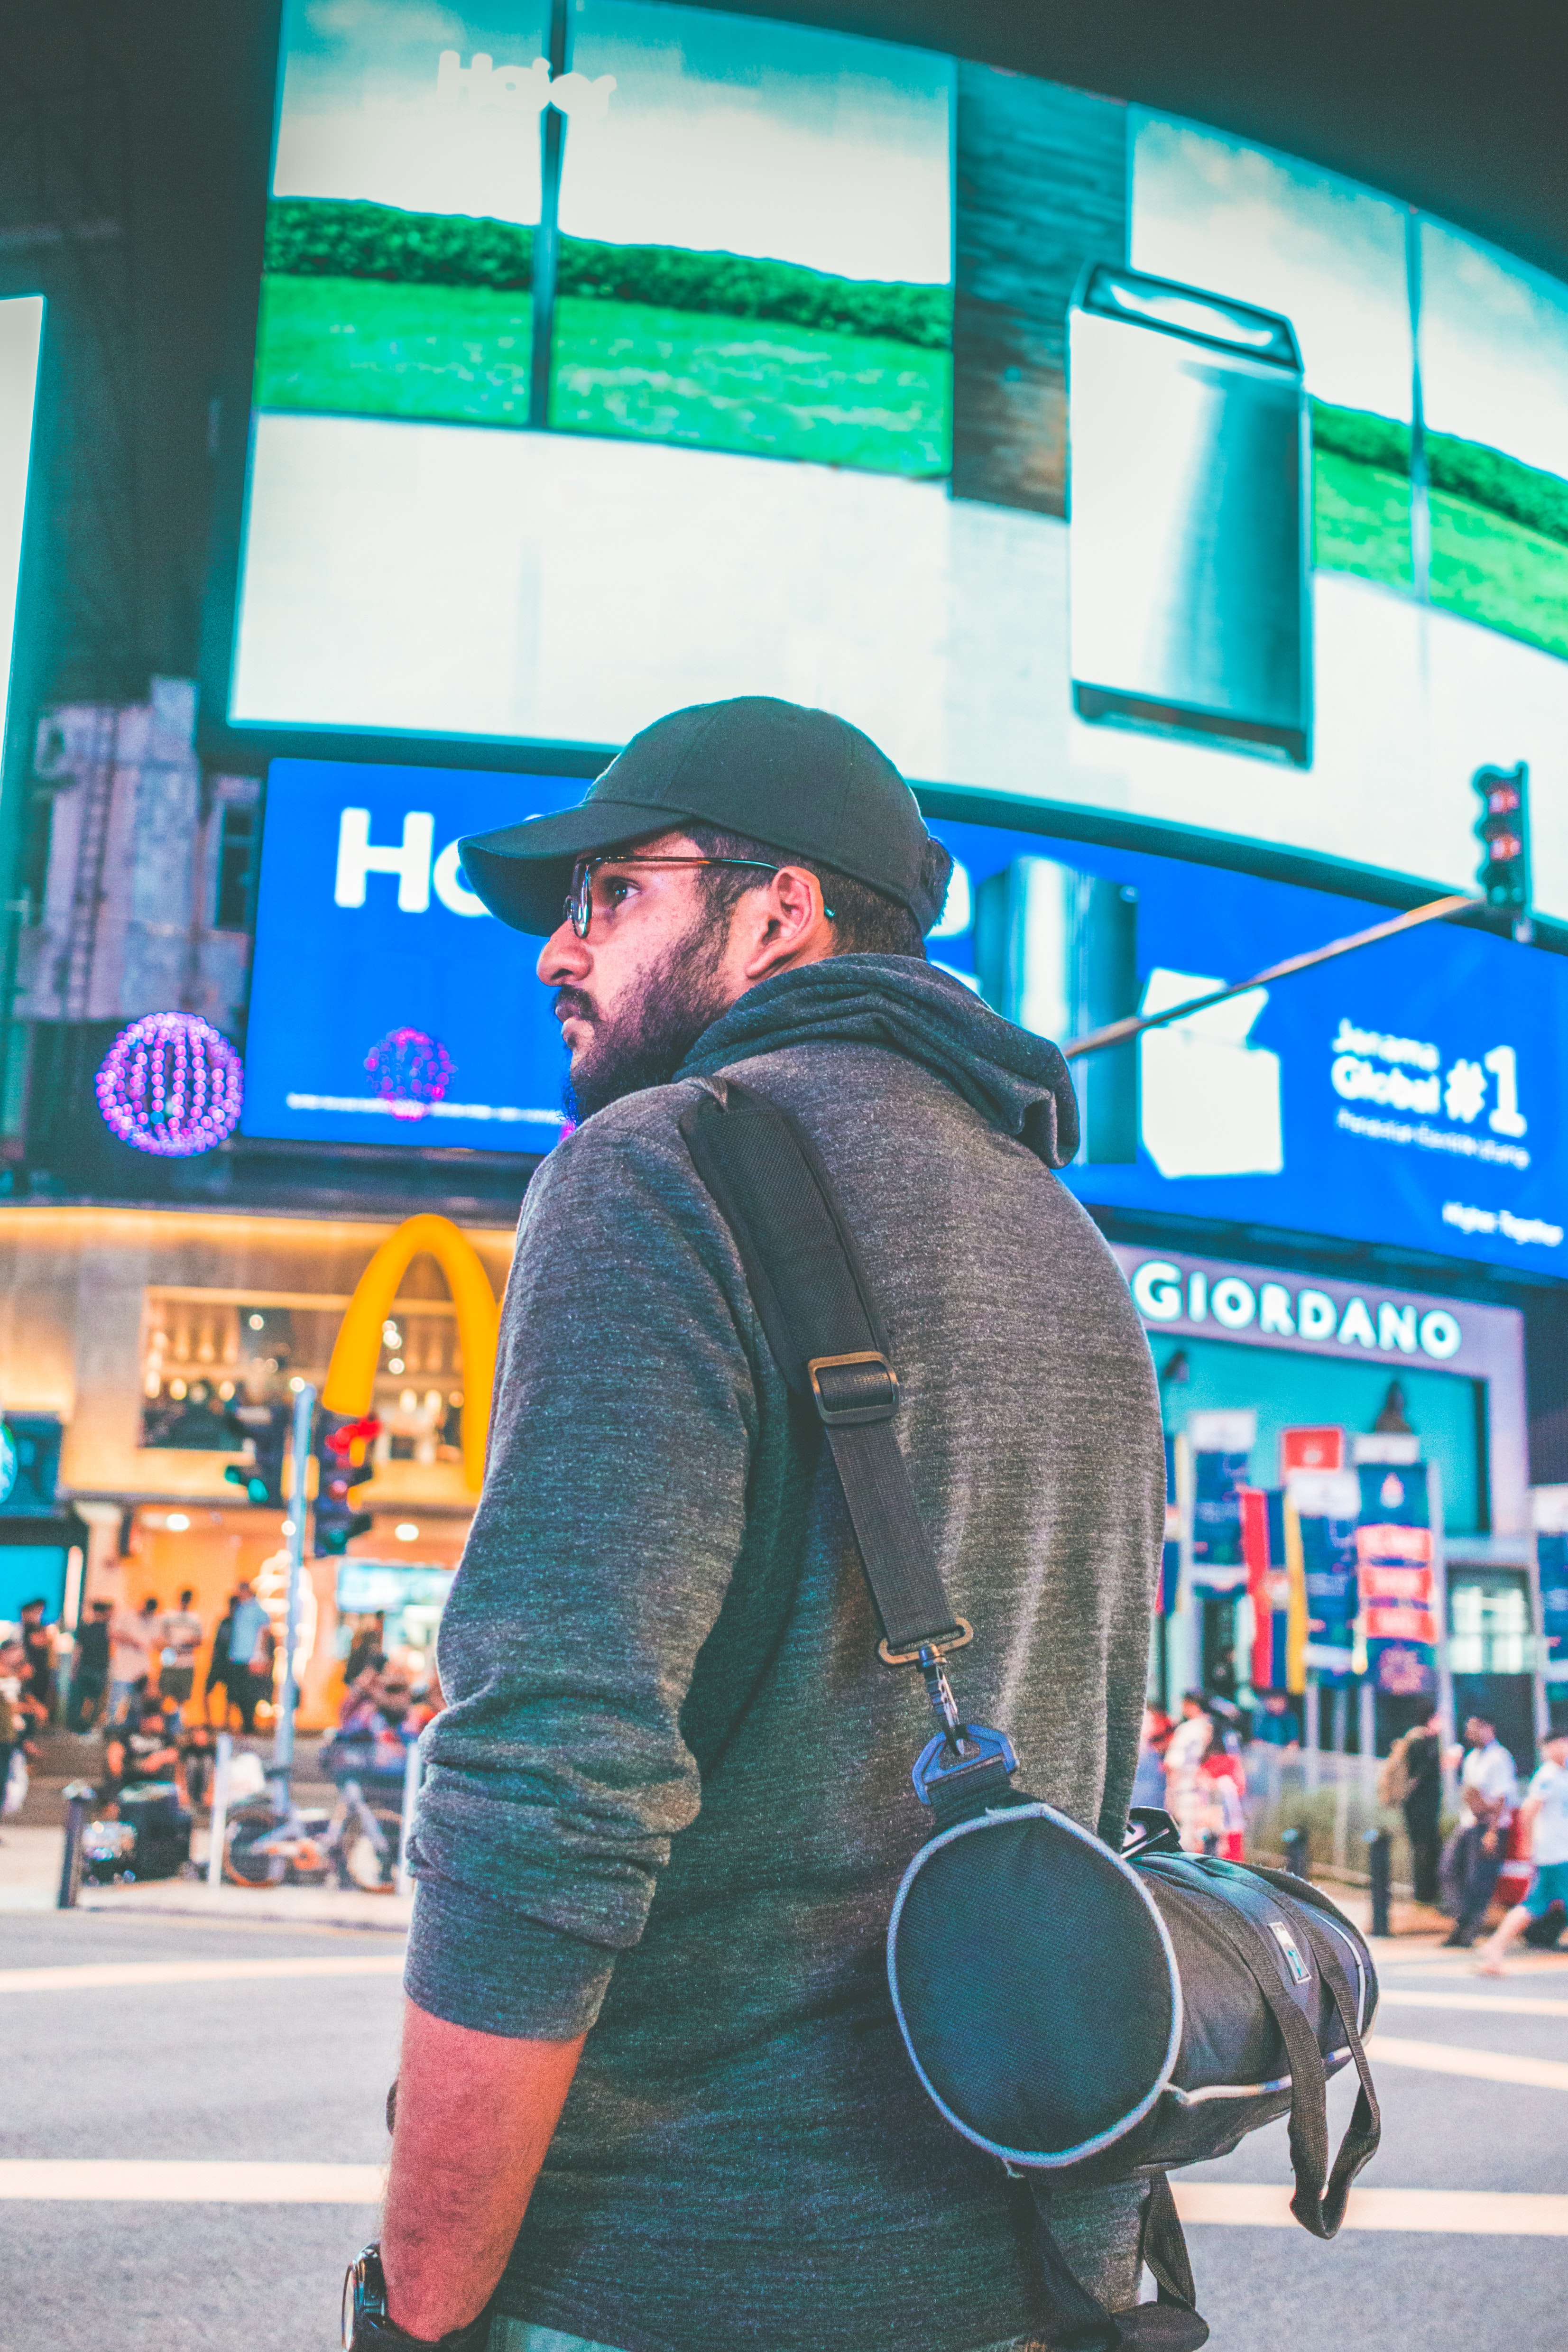
snapshot, pedestrian, street, road